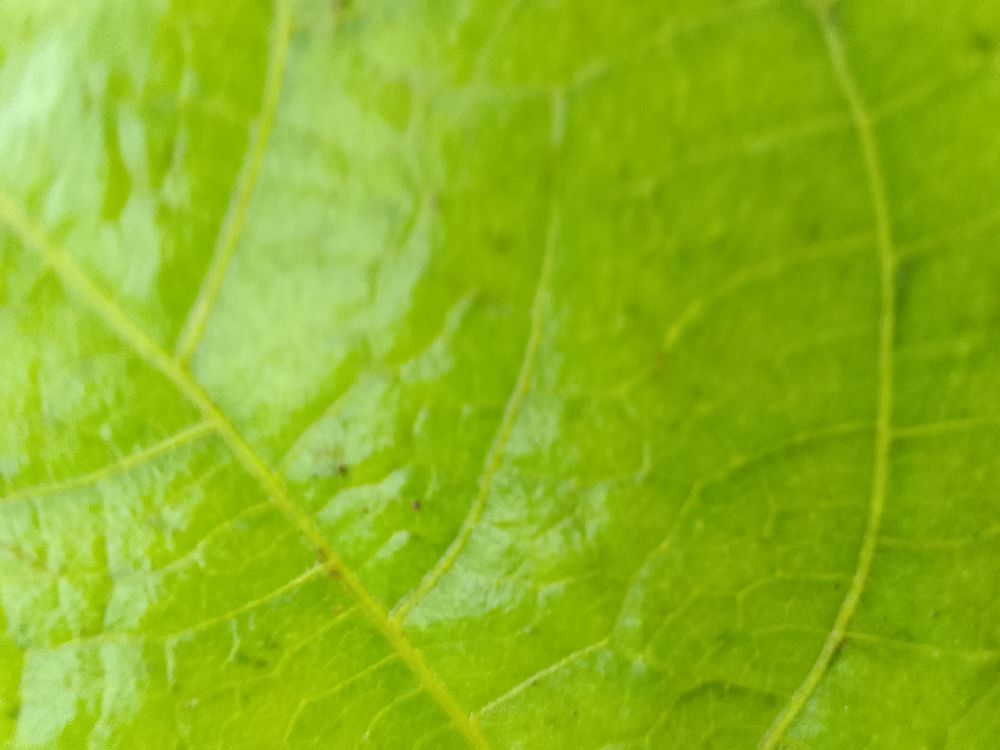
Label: healthy